Z scale

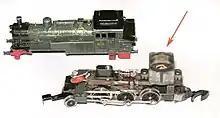
The sugar-cube sized electric motor in a Z scale model locomotive. The entire engine is only long.

Z scale was introduced by the German model train manufacturer Märklin in 1972 at the Nuremberg Toy Fair. It was the brainchild of Helmut Killian, Märklin's head design engineer at the time. The letter "Z" was chosen to designate the new scale, its place as the last character of the German and English alphabets signaling the thought that there would never be a smaller commercial model railway scale. While there have been attempts since then to bring even smaller scales to the market, they remain niche products without a wider followingthe largest market being T gauge (1:450, gauge), designed in Japan and manufactured in China.